Battle of Quifangondo

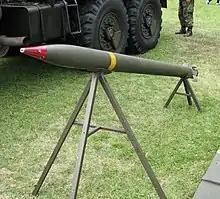
122mm rocket fired from the Grad-P and BM-21

Roberto ordered the deployment of his six CIA-supplied 120 mm mortars, but when they were brought to the front their firing pins were inexplicably missing. Meanwhile, the South African and Zairean guns began to engage in an artillery duel with Monteiro's battery. Security for the guns was supposed to be provided by a line of ELNA troops forward of their emplacements, but these fled when the first rockets landed near their positions. One of the Zairean field guns experienced a catastrophic explosion in its breech upon attempting to fire its first round. The gun had been double loaded with propellant by its inexperienced crew, all of whom died in the blast. The second Zairean field gun was later disabled by a misfire, which injured its crew. The South African guns remained operational, but they lacked the range to neutralise the Grad-Ps and could not match their rate of fire. A member of one artillery crew was wounded by a shell fragment; he was the only South African casualty at Quifangondo.